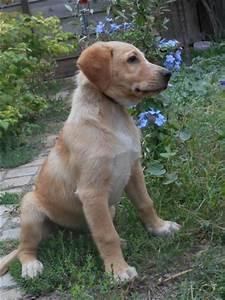
dog